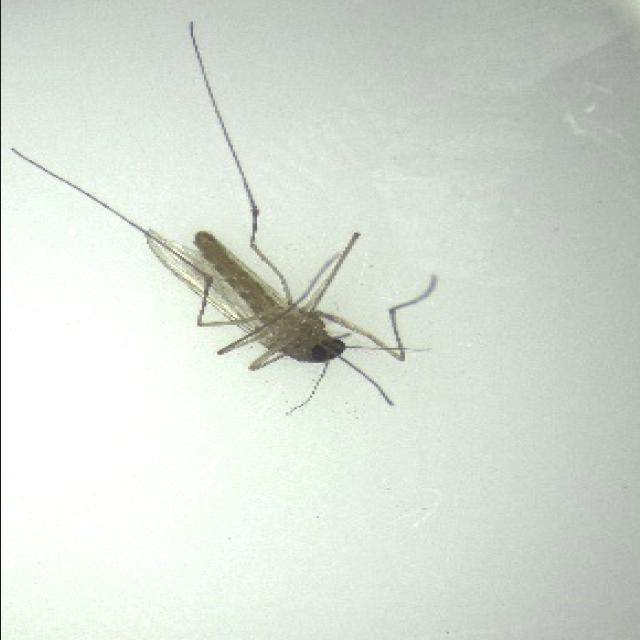
Species: culex_pipiens